Police aviation in the United Kingdom

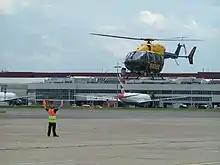
G-MPSC is an EC145 of NPAS London landing at Heathrow Airport for refuelling

In 2010, "The Guardian" reported police forces and government agencies across the UK are exploring the potential of unmanned drones for covert aerial surveillance, security, or emergency operations. The organisations have said at least four forces – Merseyside, Essex, Staffordshire and British Transport police – have bought or used microdrones. Microdrones can be fitted with video cameras, thermal imaging devices, radiation detectors, mobile-phone jammers and air sampling devices. Hovering at heights of around , they are said by manufacturers to be virtually invisible from the ground. The costs of operating the drones are considerably less than operating helicopters.